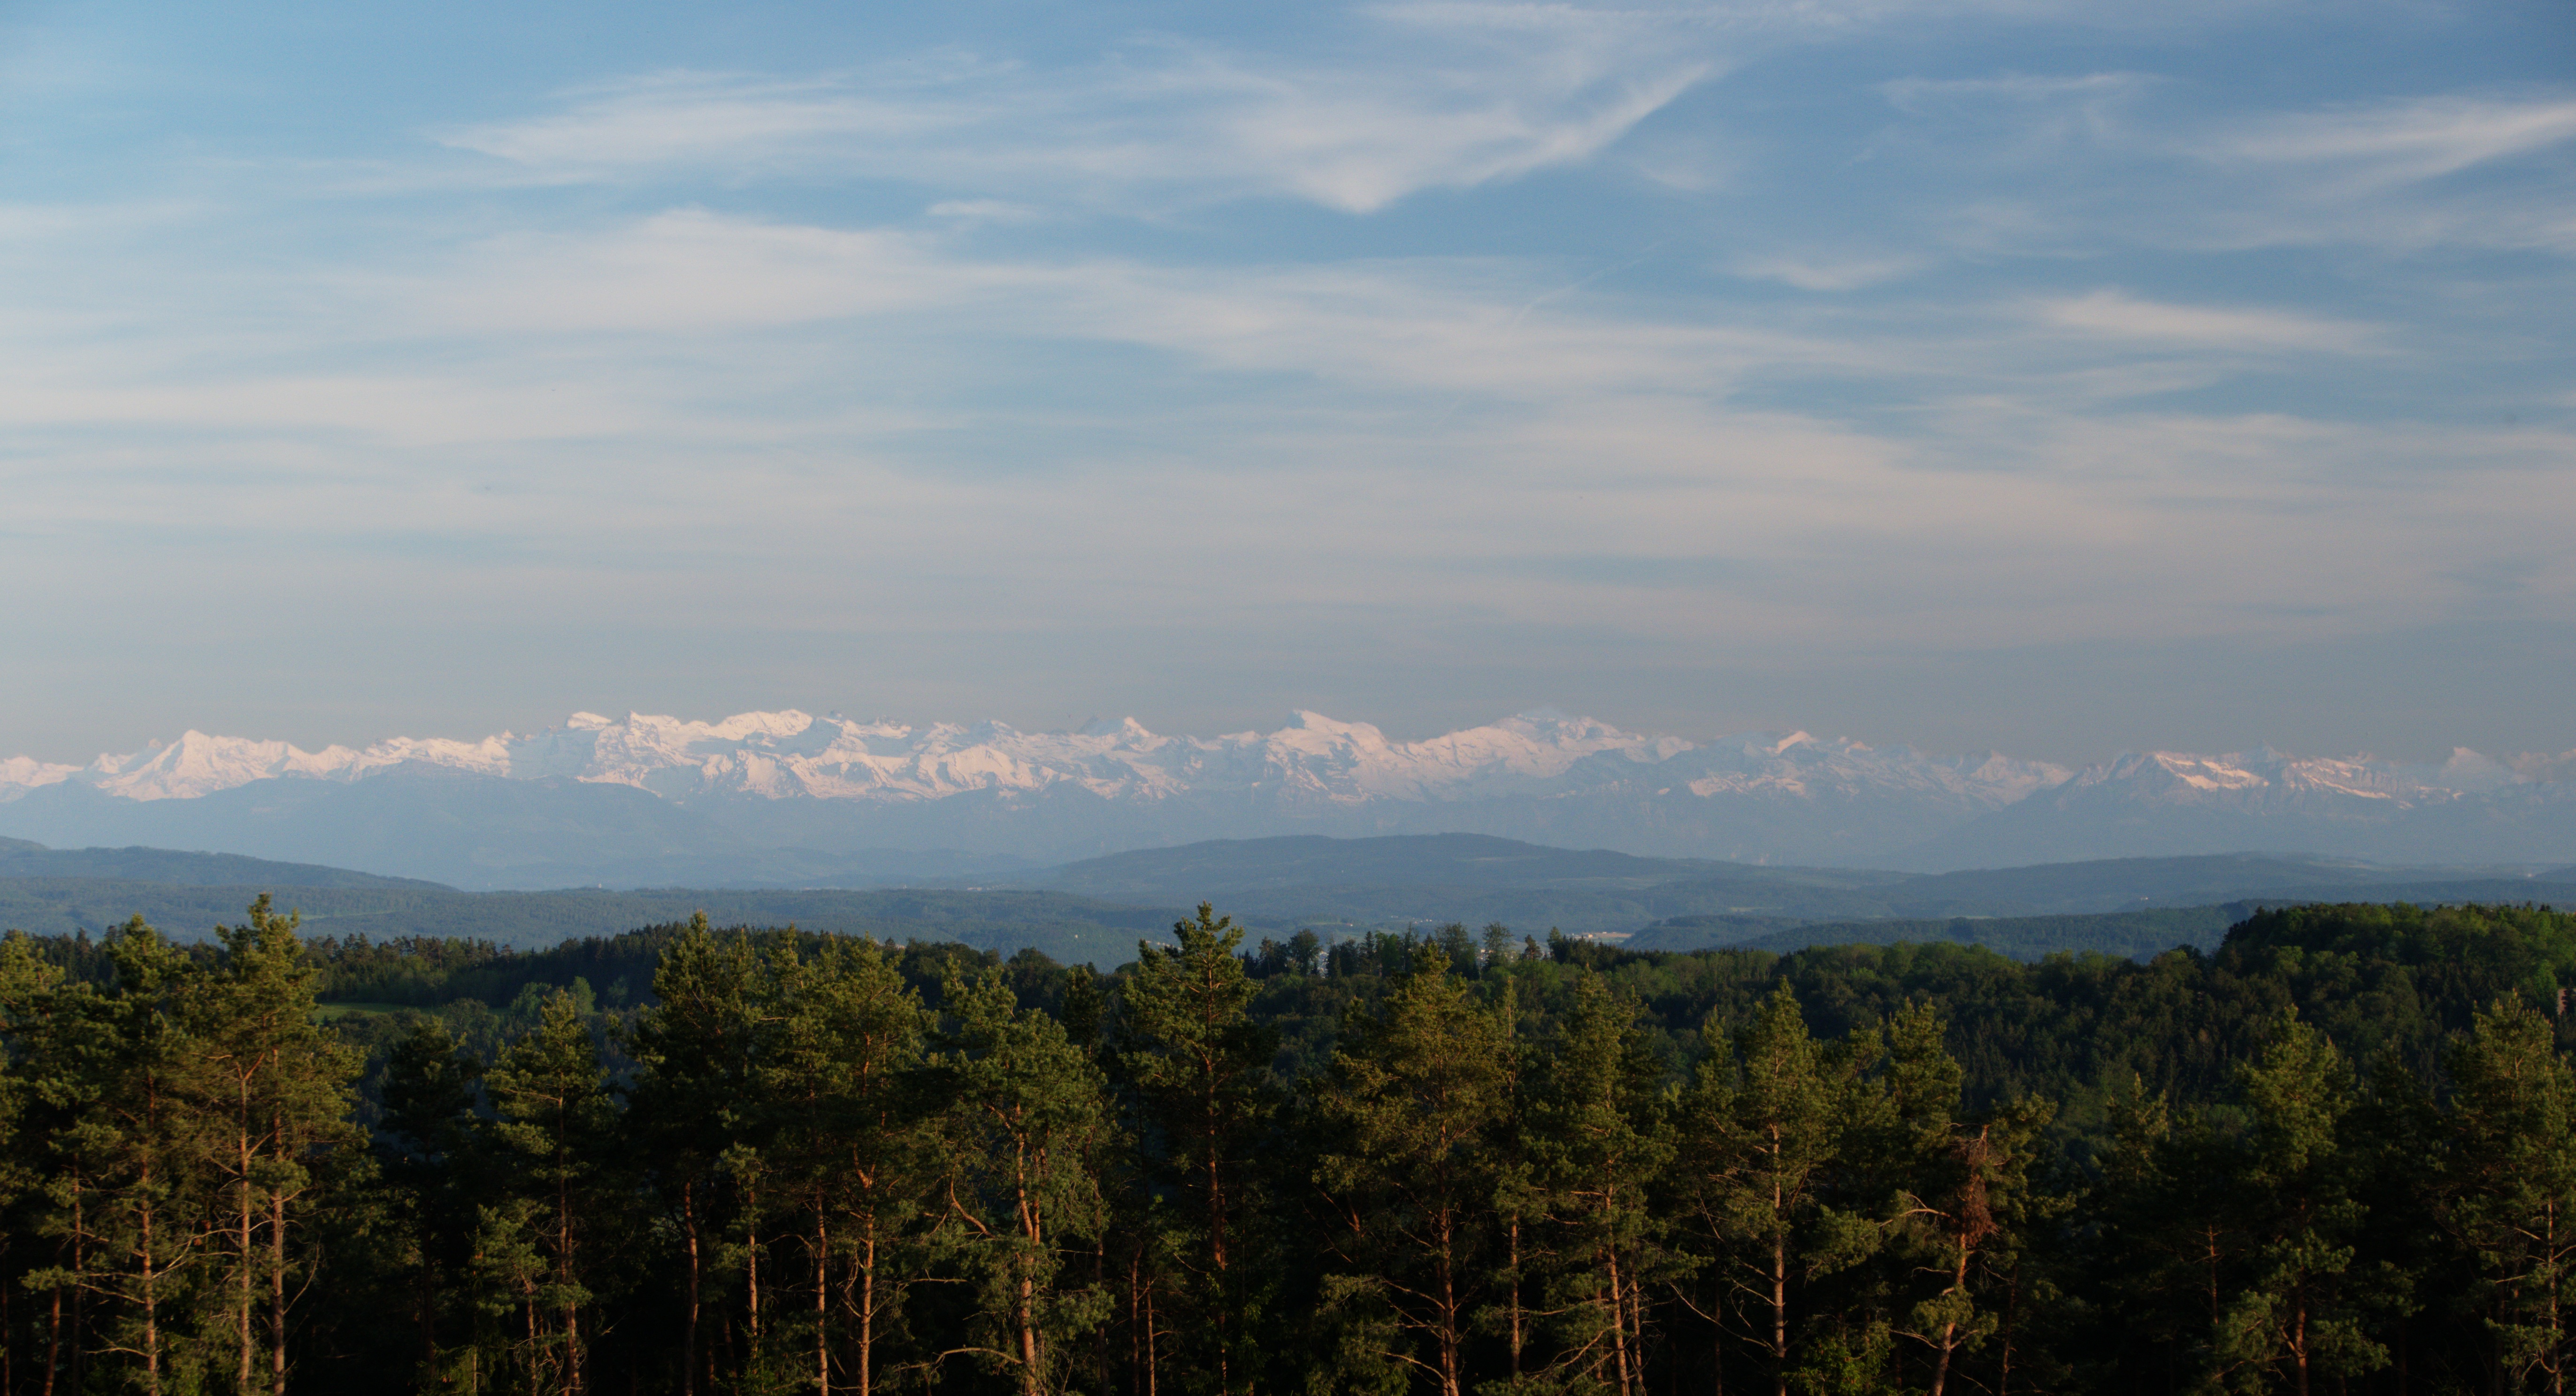
landscape, tree, nature, forest, wilderness, mountain, cloud, sky, meadow, morning, hill, valley, mountain range, ridge, plateau, habitat, ecosystem, natural environment, geographical feature, atmospheric phenomenon, mountainous landforms